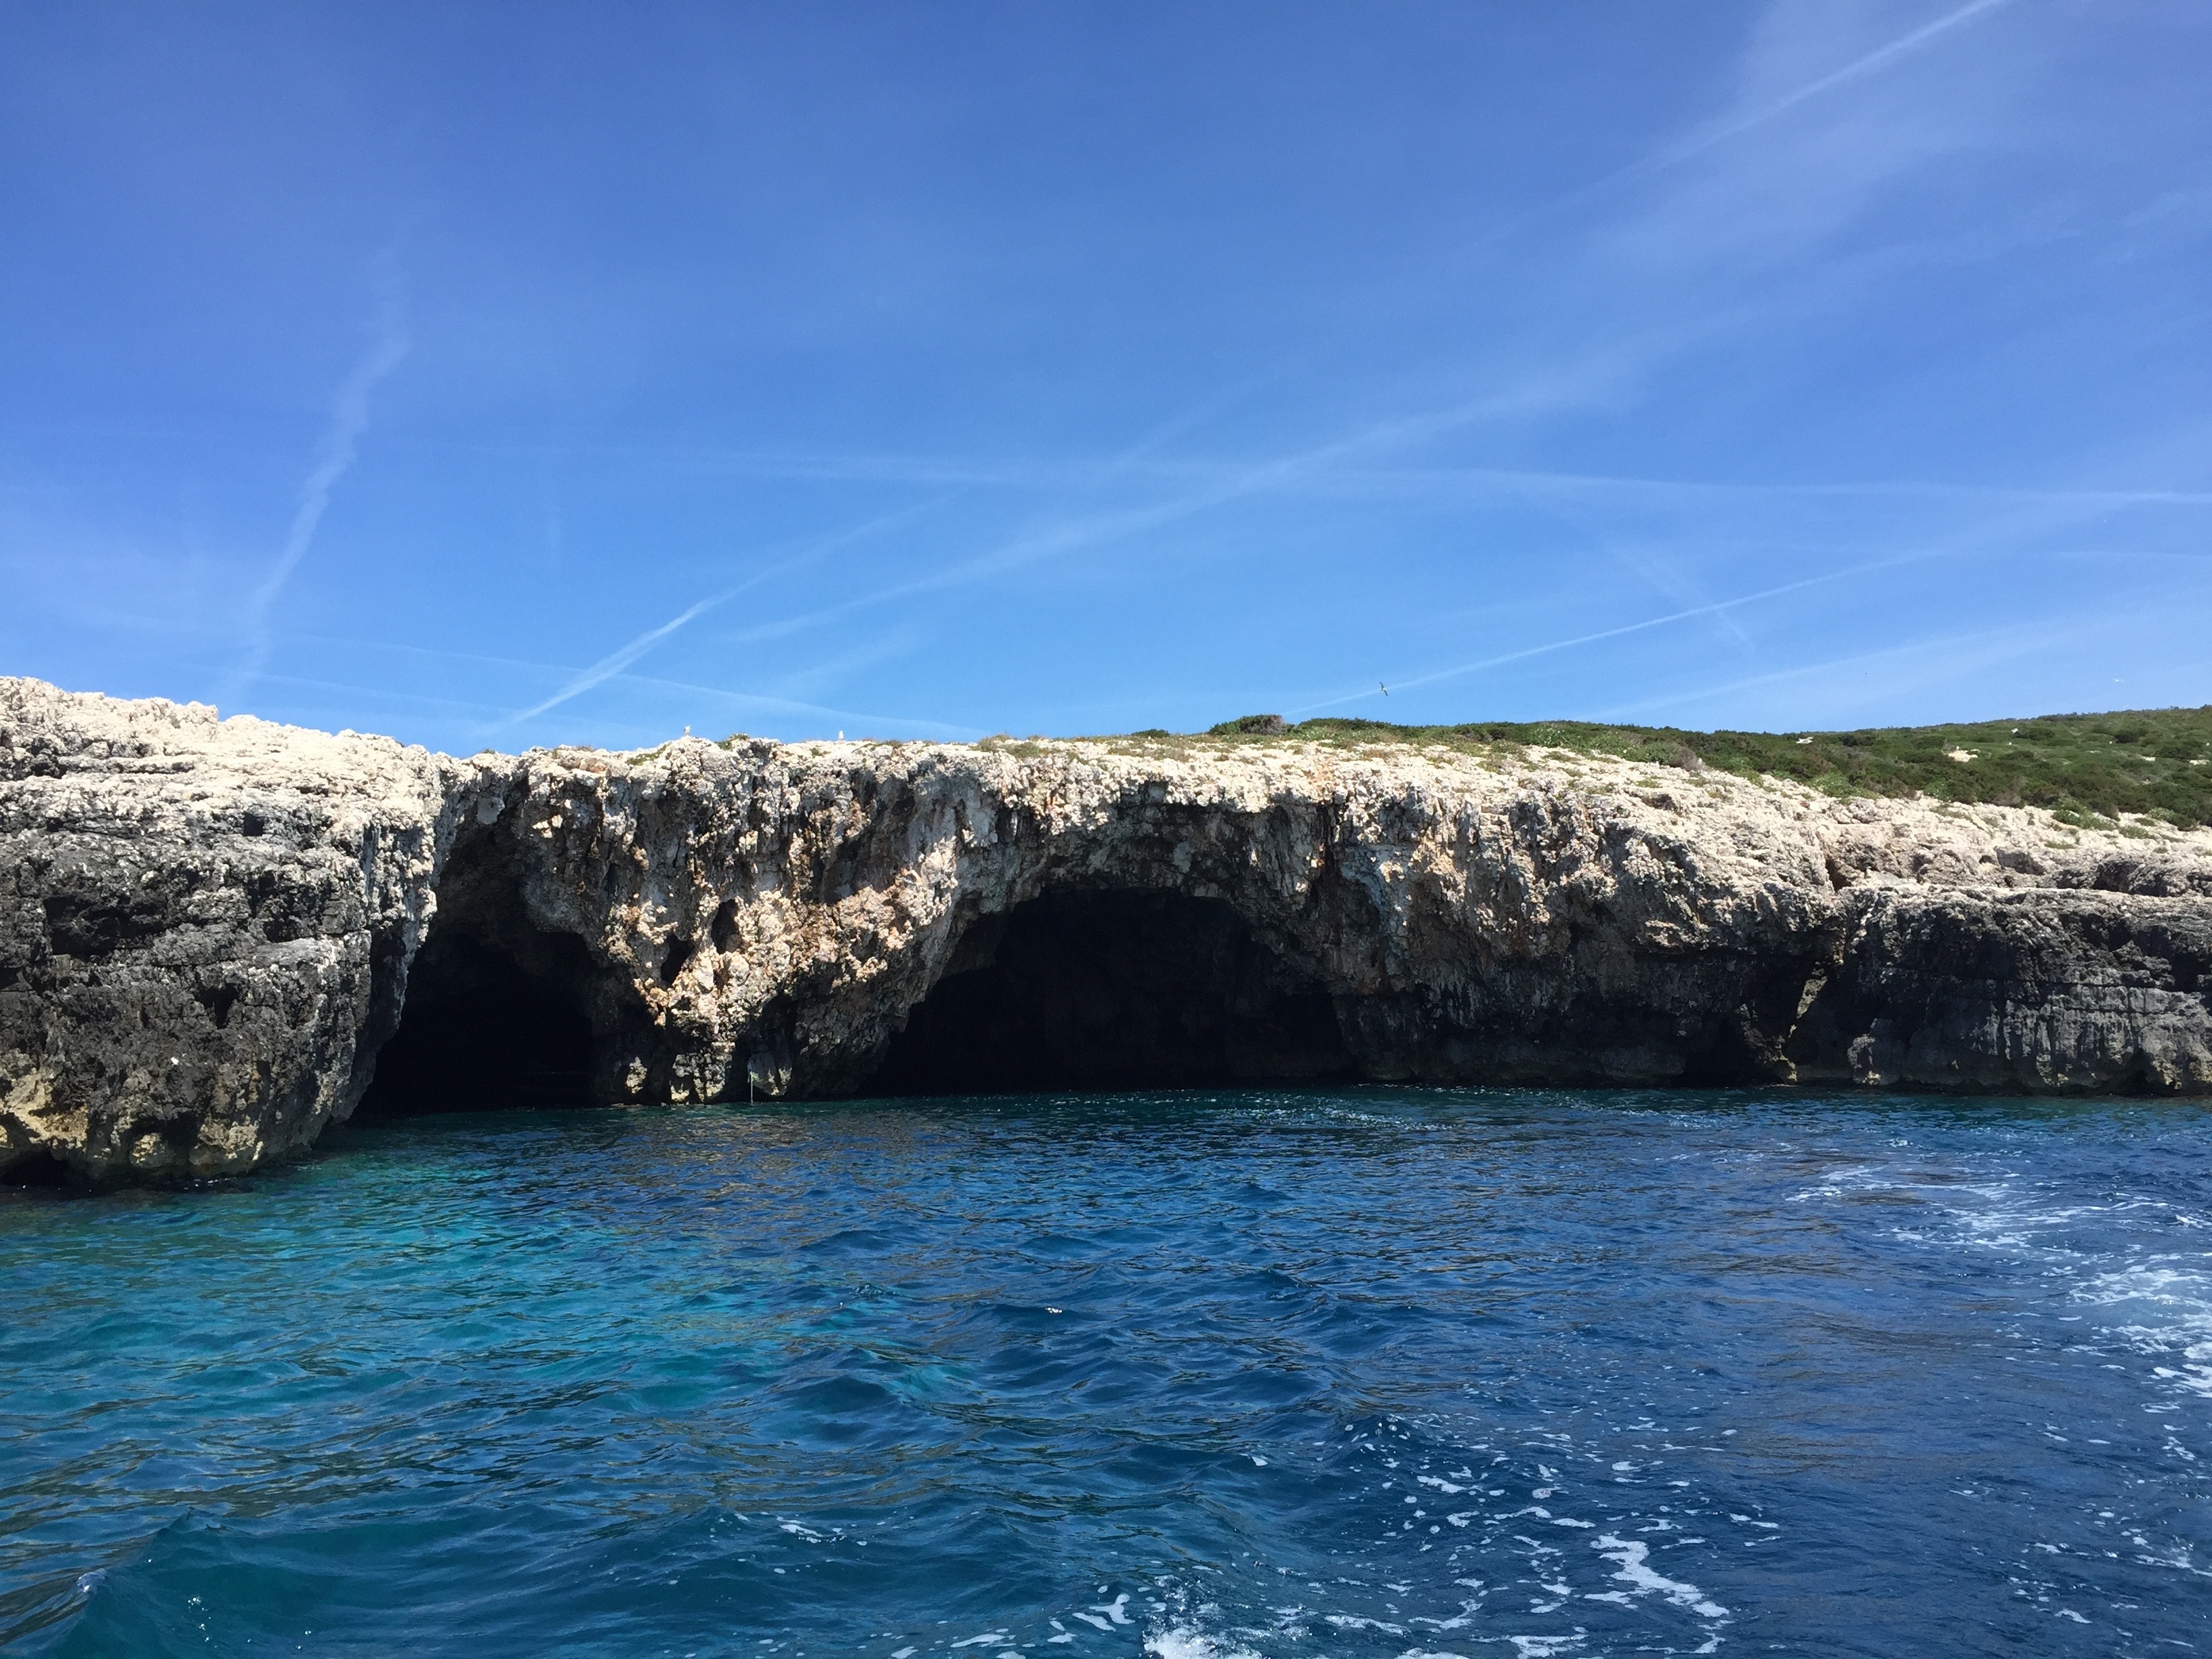
sea, coast, water, nature, rock, ocean, sky, shore, wave, summer, vacation, cliff, cave, cove, vehicle, natural, seascape, lagoon, bay, island, blue, terrain, body of water, sunny, day, cape, islet, landform, geographical feature, wind wave